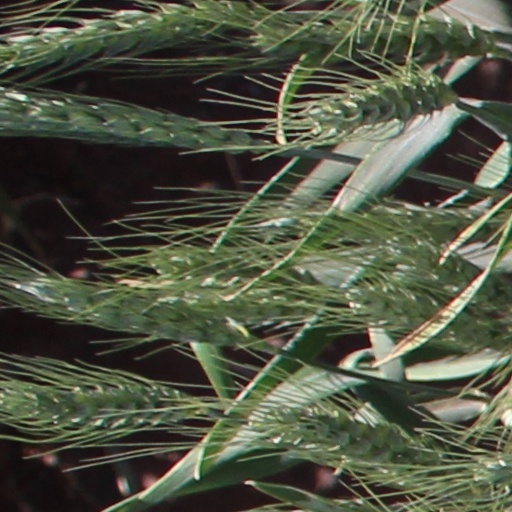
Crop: wheat